Creative Nomad

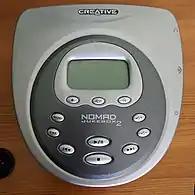
NOMAD Jukebox 2

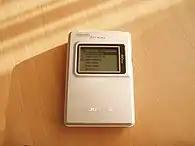
NOMAD Jukebox Zen Xtra (60GB)

Later NOMAD Jukeboxes used Creative's own firmware. Most players use Texas Instruments TMS320DA25x ARM plus digital signal processor as their CPU and support some version of Creative's environmental audio extensions (EAX). It beat Apple Computer's hard drive music player "iPod" to market by about a year.